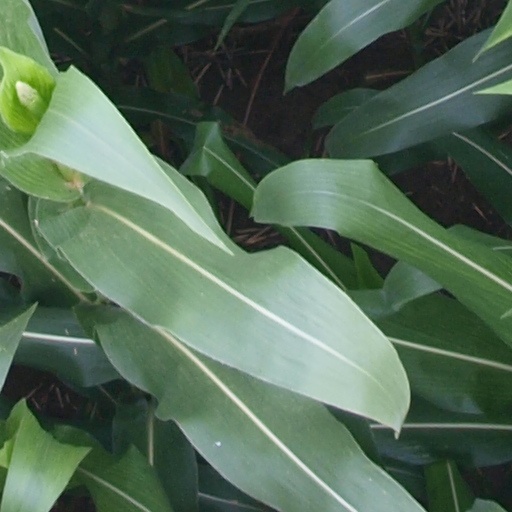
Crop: maize; corn